Dead Water (film)

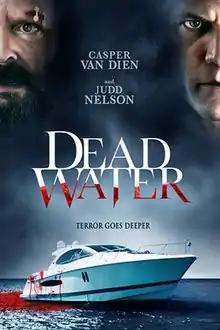
Film poster

Dead Water is a 2019 American thriller film directed by Chris Helton and starring Casper Van Dien and Judd Nelson.